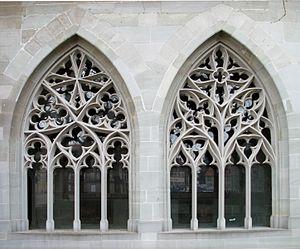
En architecture - construction le remplage désigne :